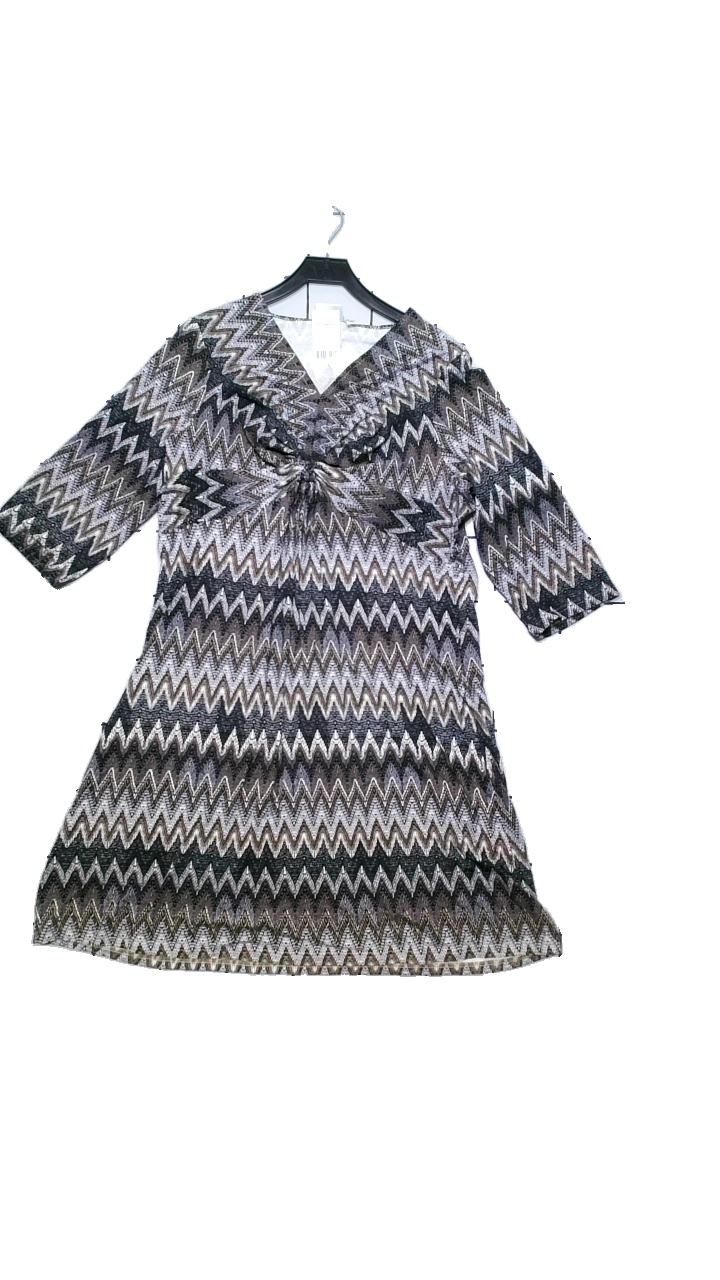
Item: Dress (Ladies)
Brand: Isolde
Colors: Black, White, Brown, Multicolor
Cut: Regular, Loose
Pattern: Geometric print
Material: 95% viscose, 5% elastane
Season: All
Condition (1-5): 5
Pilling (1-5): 4
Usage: Reuse
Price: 50-100